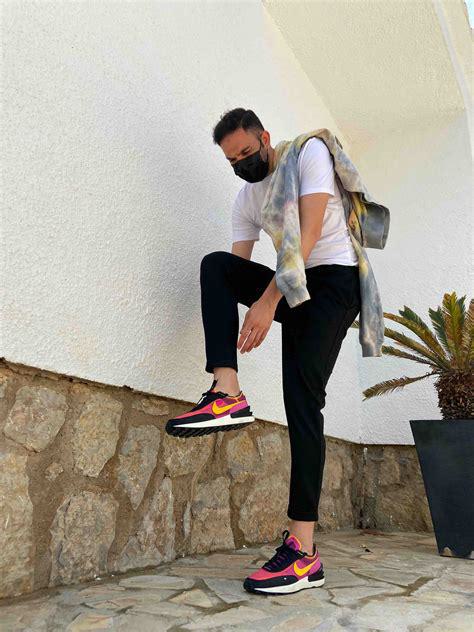
Brand: Nike
Model: Waffle One